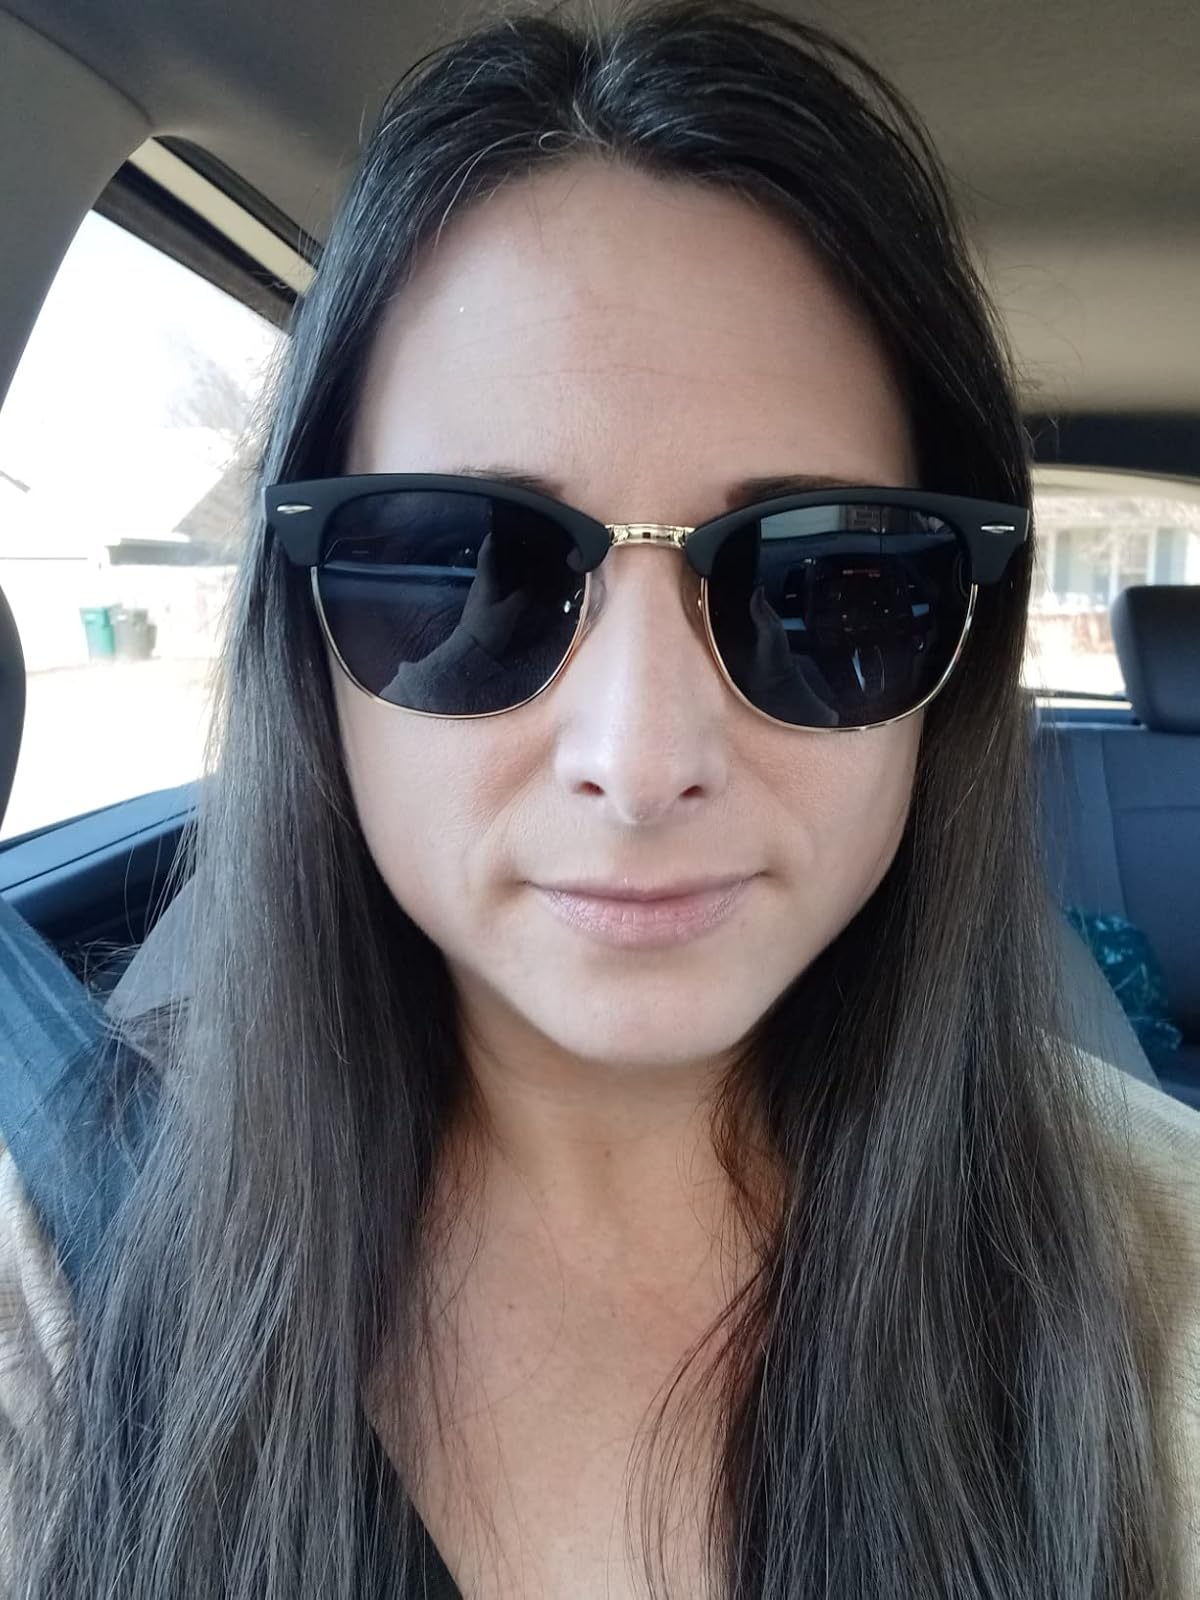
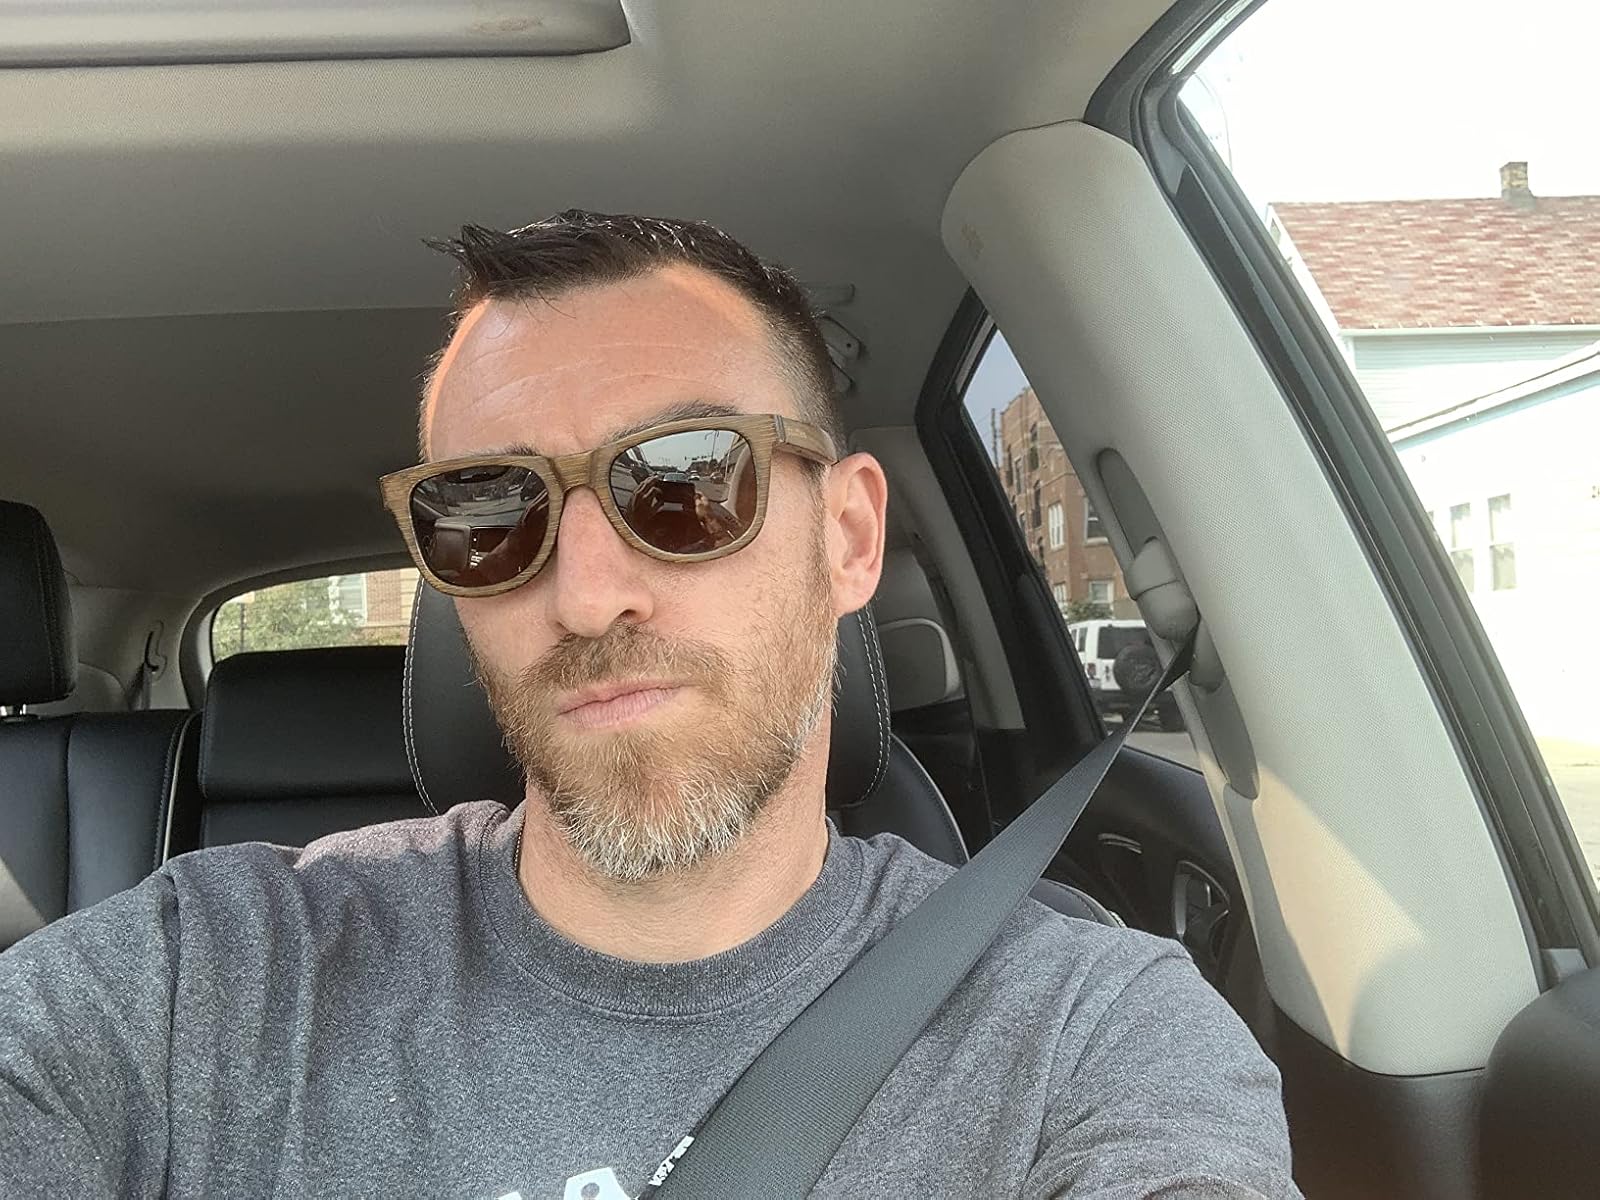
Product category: accessories_sunglasses
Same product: no